Aperture synthesis

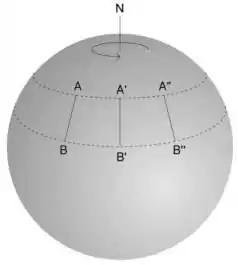
Most aperture synthesis interferometers use the rotation of the Earth to increase the number of baseline orientations included in an observation. In this example with the Earth represented as a grey sphere, the baseline between telescope A and telescope B changes angle with time as viewed from the radio source as the Earth rotates. Taking data at different times thus provides measurements with different telescope separations.

In contrast to radio arrays, the largest optical arrays currently have only 6 telescopes, giving poorer image quality from the 15 baselines between the telescopes.